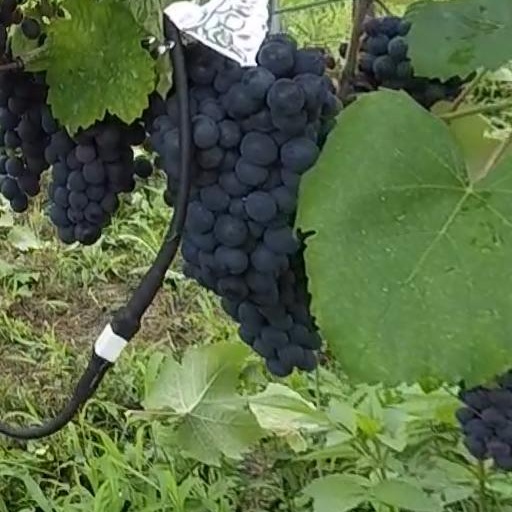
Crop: grape